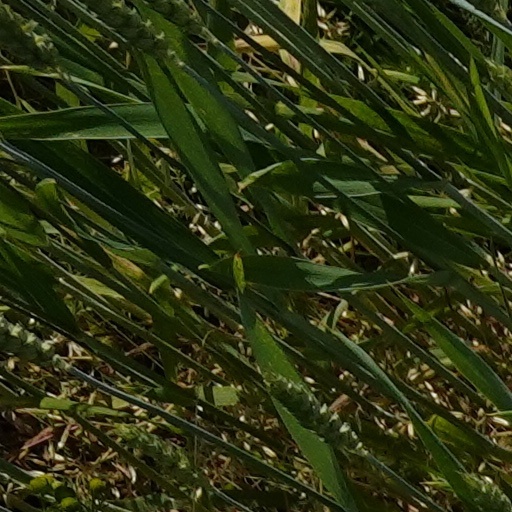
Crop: wheat